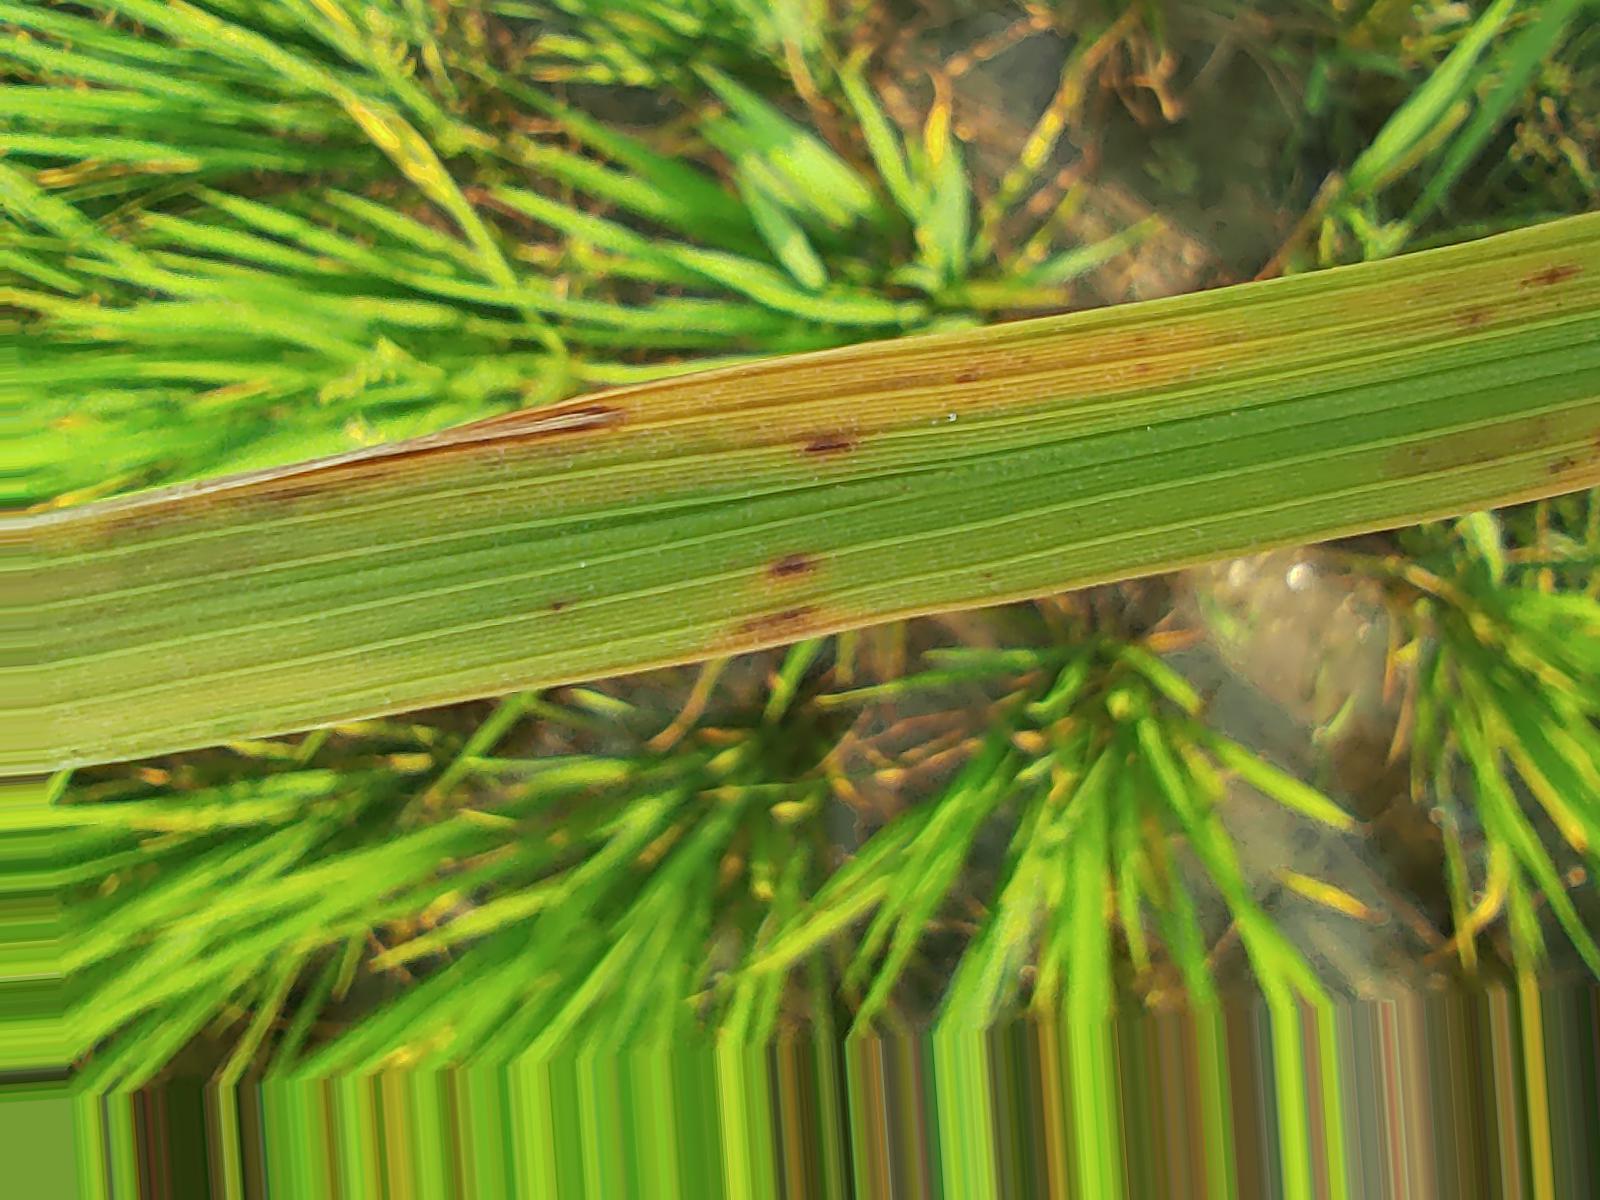
Nhãn: Bệnh Đốm Nâu ( Brown spot )